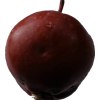
Label: Apple 18